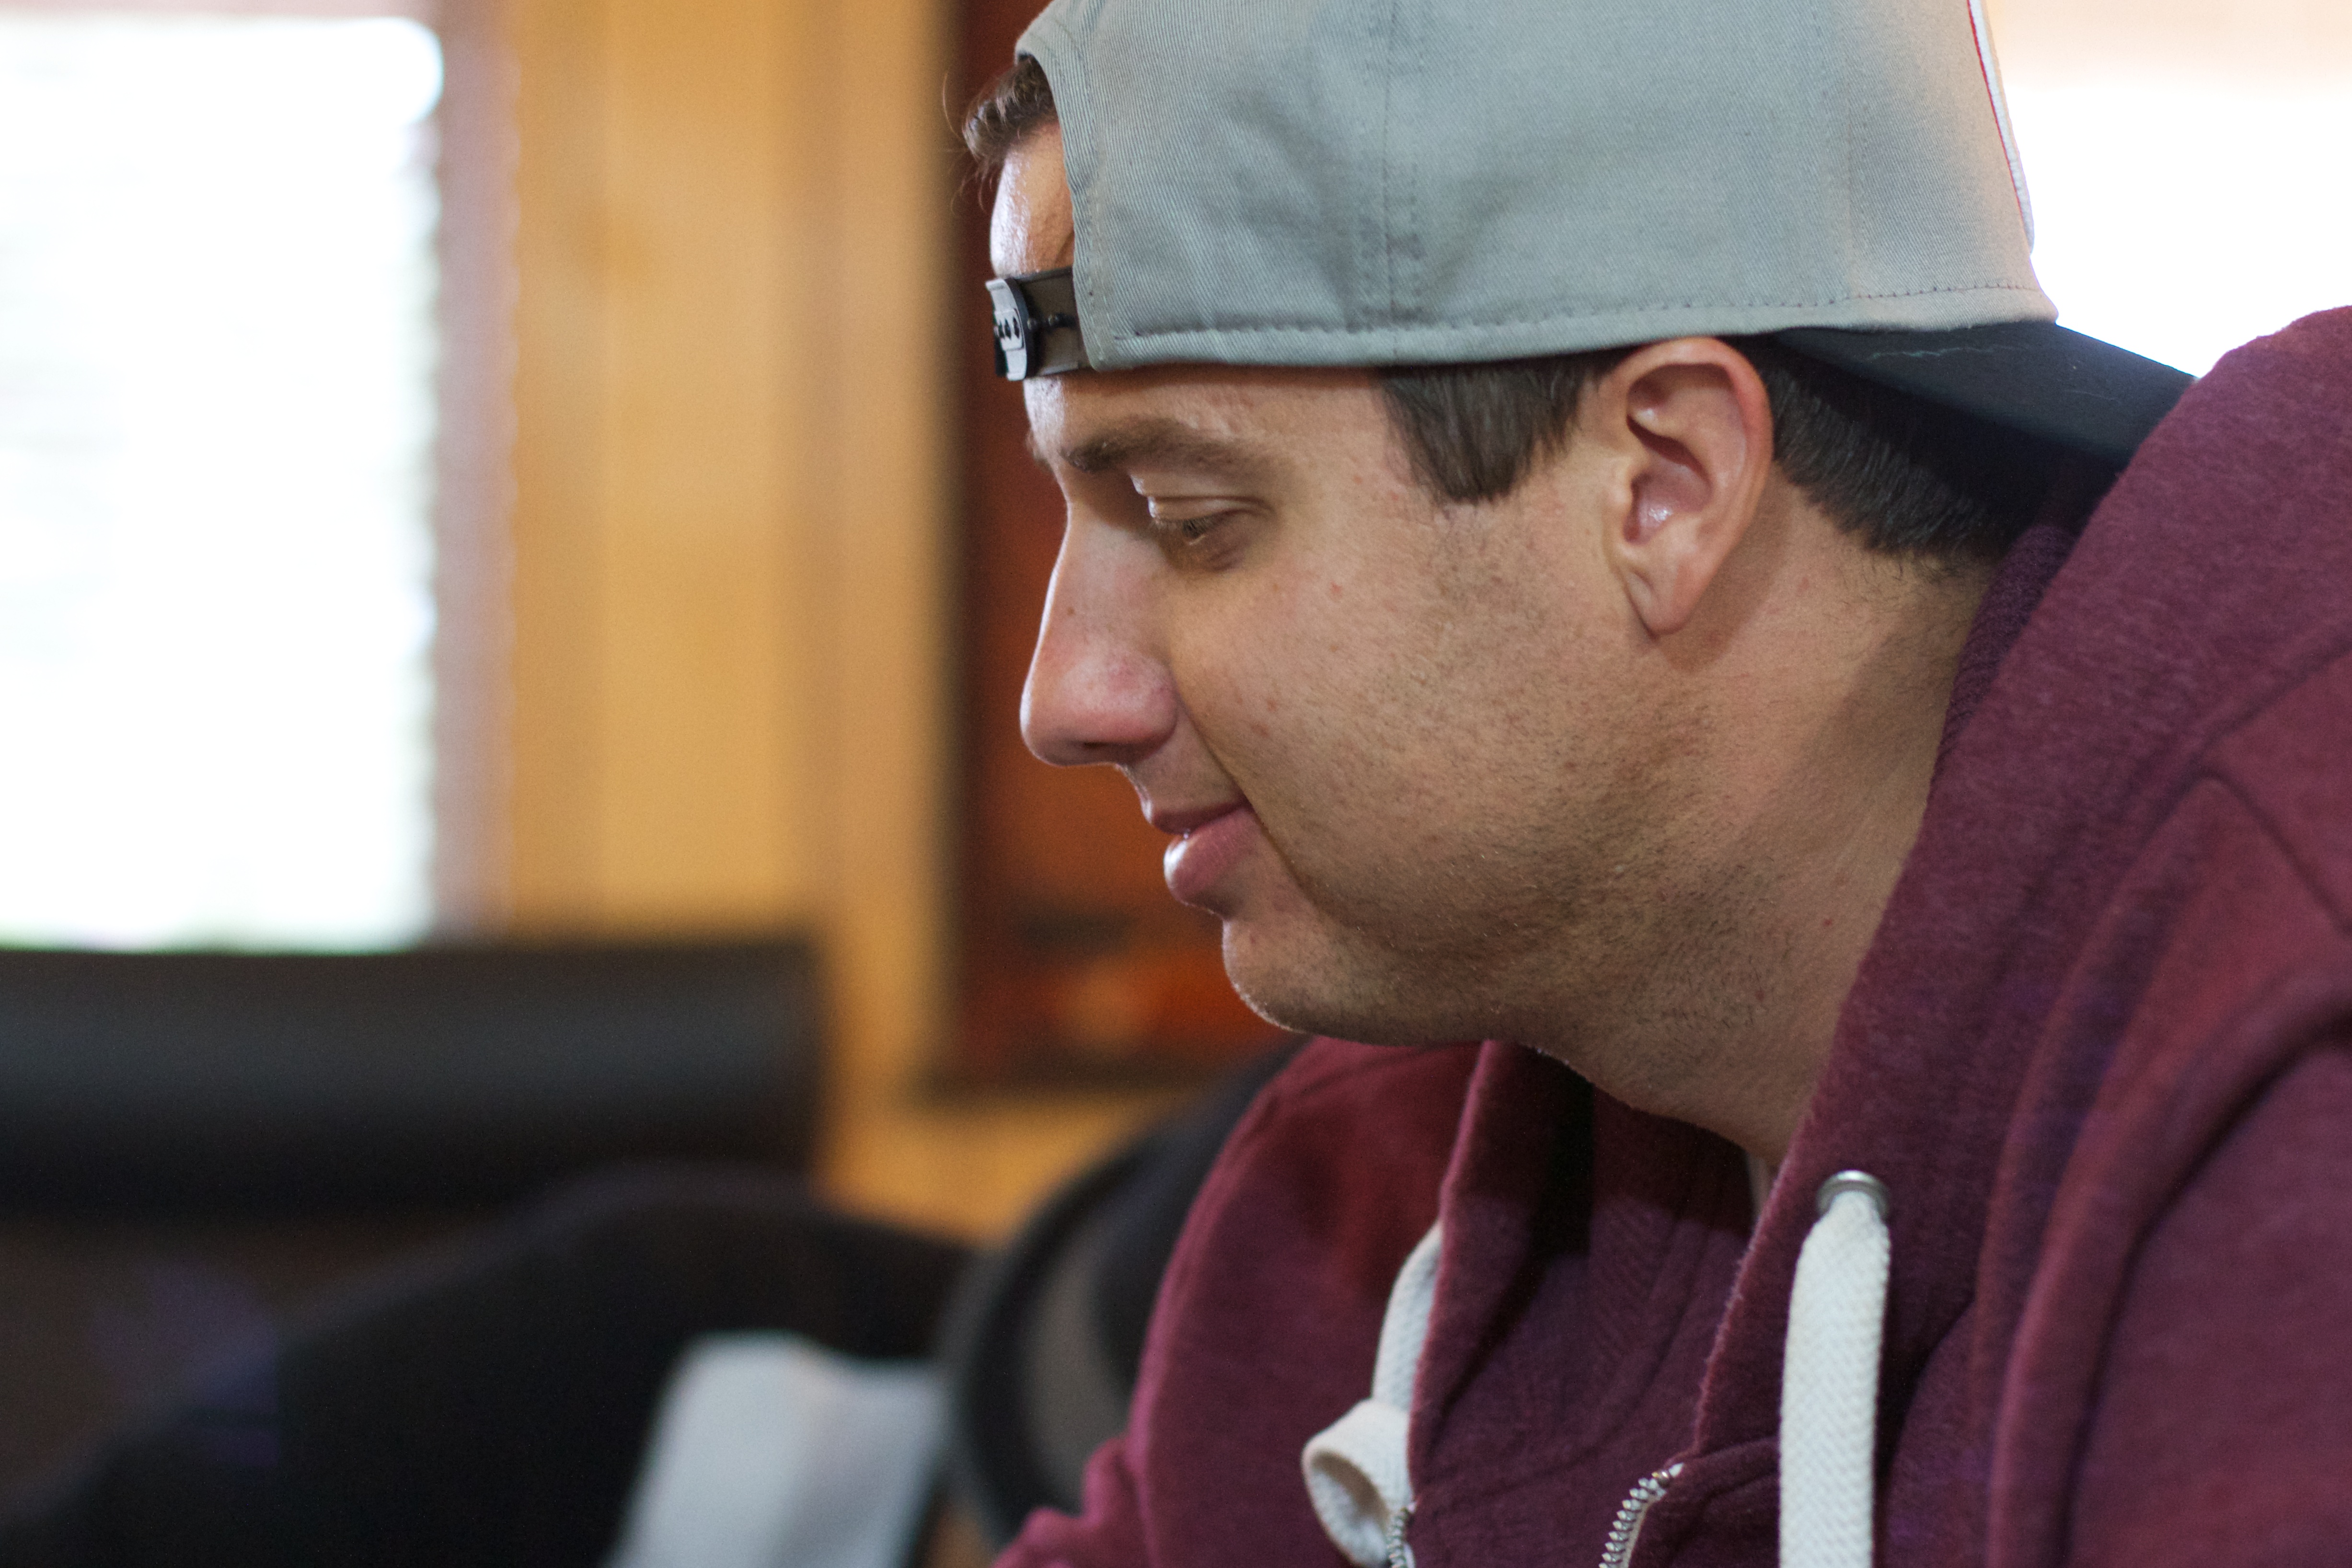
man, person, glasses